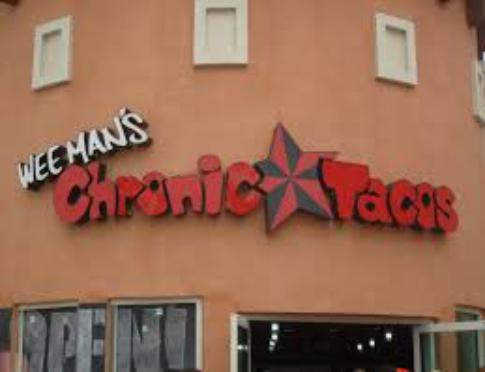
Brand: Chronic Tacos-2
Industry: Food